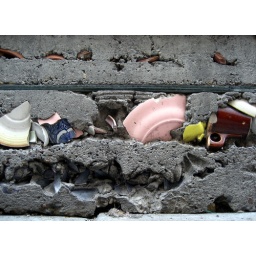
Another plate in the wall